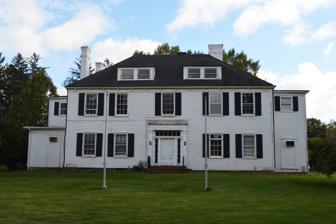
Building: Wardell House (Shrewsbury, New Jersey)
Country: United States of America
Year built: 1764
Historic house in New Jersey, United States United States historic place Wardell House U.S. National Register of Historic Places New Jersey Register of Historic Places Show map of Monmouth County, New Jersey Show map of New Jersey Show map of the United States Location 419 Sycamore Avenue, Shrewsbury, New Jersey Coordinates 40°19′22″N 74°3′46″W / 40.32278°N 74.06278°W / 40.32278; -74.06278 Area 21.6 acres (8.7 ha) Built 1764 Architect Wardell, John Architectural style Greek Revival NRHP reference No. 74001181 NJRHP No. 2056 Significant dates Added to NRHP July 24, 1974 Designated NJRHP December 20, 1973 Wardell House is located in Shrewsbury , Monmouth County , New Jersey , United States. The house was built in 1764 and was added to the National Register of Historic Places on July 24, 1974. See also National Register of Historic Places listings in Monmouth County, New Jersey References